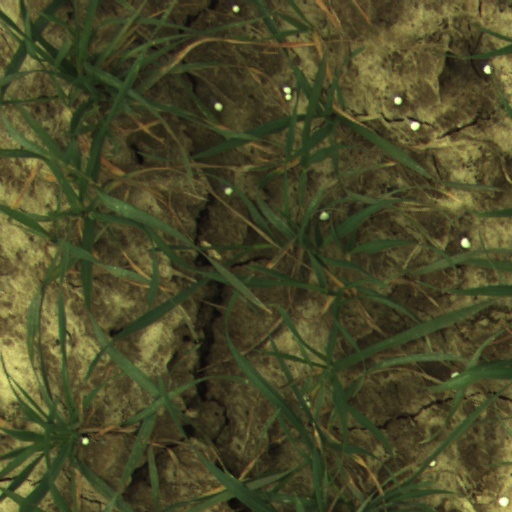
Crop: wheat